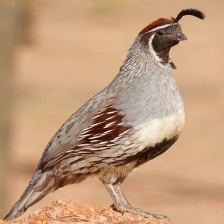
Species: GAMBELS QUAIL
Scientific name: CALLIPEPLA GAMBELII
ImageNet parent category: quail